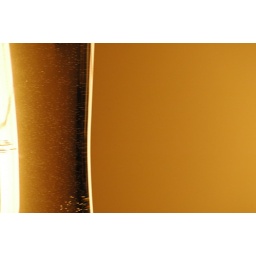
Half of the glass of water in night shot